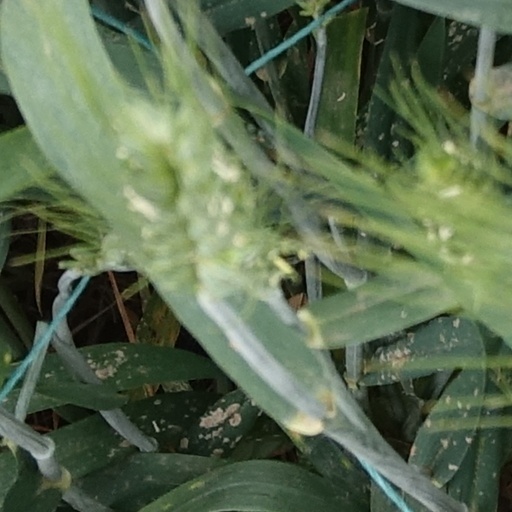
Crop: wheat